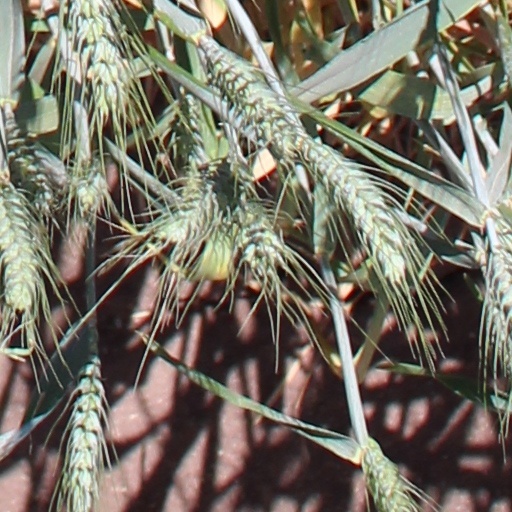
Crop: wheat